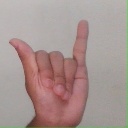
अक्षर: य